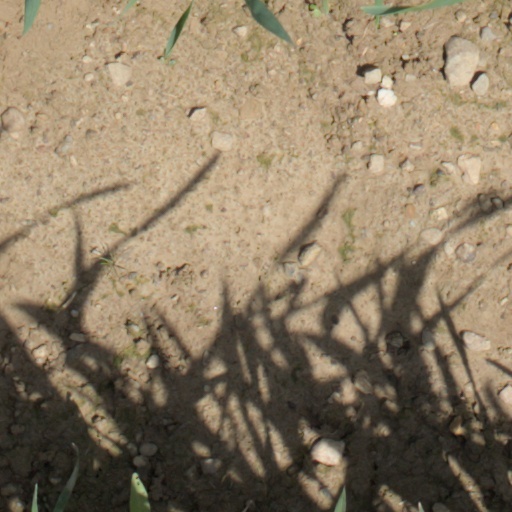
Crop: wheat